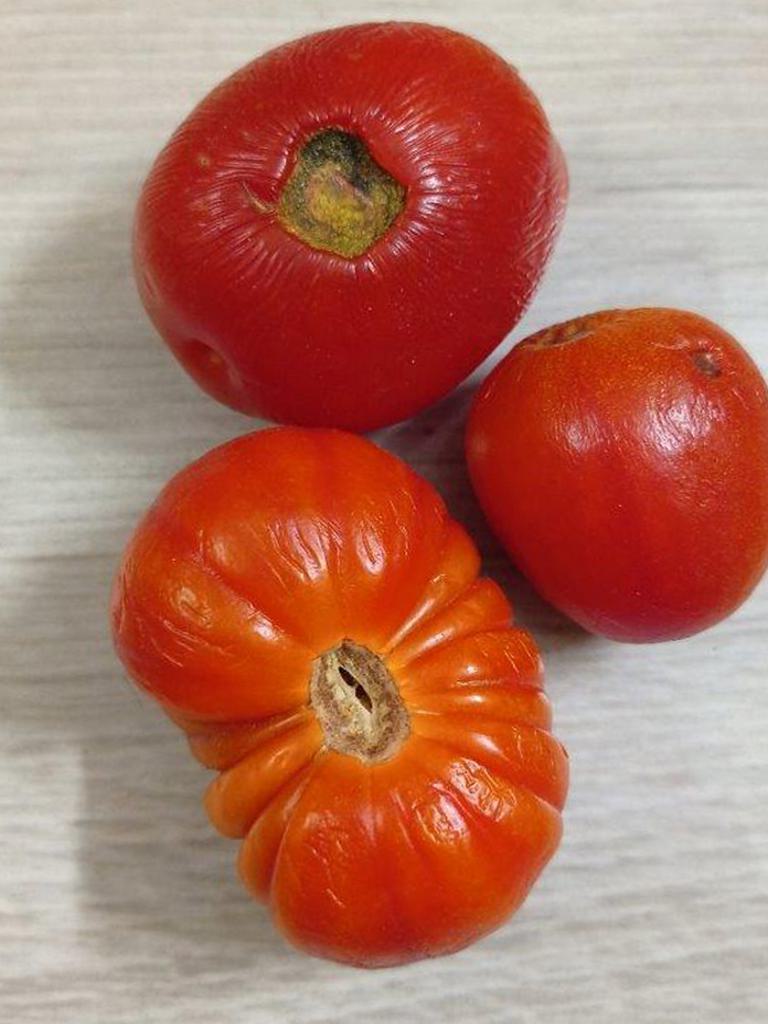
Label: Rotten